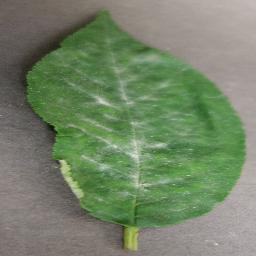
Label: Cherry___Powdery_mildew